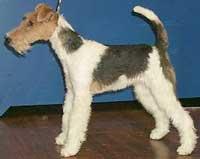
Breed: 226-n000057-wire_haired_fox_terrier